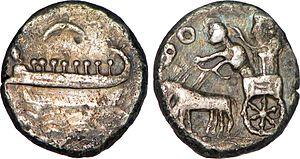
Les Phéniciens sont un peuple antique originaire des cités de Phénicie, région qui correspond approximativement au Liban actuel. Cette dénomination provient des auteurs grecs qui ont écrit à leur sujet. La Phénicie a toujours été divisée entre plusieurs cités, dont les plus importantes étaient Byblos, Sidon, Tyr et Arwad, et on ne sait pas si celles-ci ont eu conscience d'une identité commune. Les historiens ont repris l'adjectif « phénicien » pour désigner la civilisation qui s'est épanouie dans la région entre 1200 et 300 av. J.-C.
Sidon ou Saïda en arabe est une ville du Liban. Elle fut dans l'Antiquité la capitale incontestée de la Phénicie. La ville était construite sur un promontoire s'avançant dans la mer. Ce fut le plus grand port de la Phénicie sous son roi Zimrida, au XIVᵉ siècle av. J.-C. Elle est aussi appelée Sagette ou Sayette durant les Croisades et Sidon dans la Bible. Son nom signifie « pêcherie ».
Le sicle est une ancienne unité de poids ainsi qu’une devise monétaire en usage parmi plusieurs peuples du Levant dont les anciens Hébreux. Il semble avoir, à l’origine, fait référence à une unité de mesure équivalente à une certaine quantité d’orge qui a varié avec les lieux et les époques.